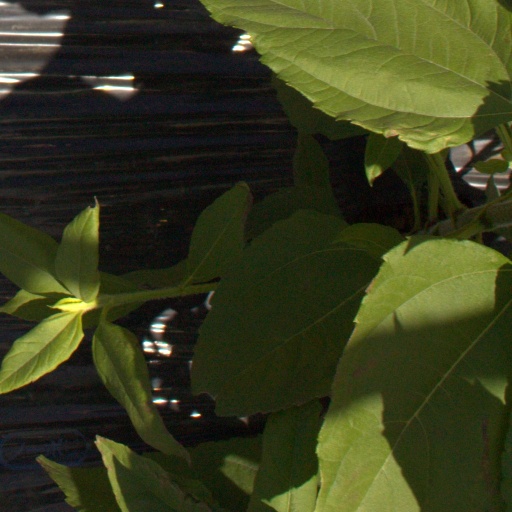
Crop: Jerusalem artichoke